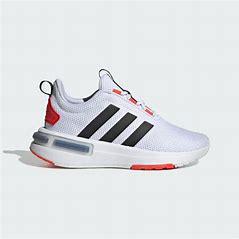
Brand: Adidas
Model: Racer TR23